Thescelosaurus

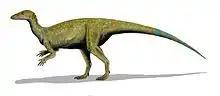
"T. neglectus" restored with scaly skin

After the discovery of additional specimens of "Thescelosaurus" preserving both the skull and skeleton, Clint Boyd and colleagues reassessed the historic and current species of "Thescelosaurus" in 2009. One of the new specimens (MOR 979) was found in the Hell Creek of Montana and preserves a nearly complete skull and skeleton. The researchers also identified previously overlooked skull material of the "T. neglectus" paratype USNM 7758, which allowed comparisons of the diagnostic regions of the skull and ankle across multiple specimens and species. The key specimen, however, was NCSM 15728, nicknamed "Willo", which was found in the upper Hell Creek Formation in Harding County, South Dakota by Michael Hammer in 1999. This specimen preserves most of the skeleton and a mass in the chest cavity that was initially interpreted as a heart. "Willo" also includes a complete skull, showing that it was much lower and longer than previously thought. "Willo" and the other new specimens made it clear that "Bugenasaura infernalis" must be assigned to "Thescelosaurus". By reassigning the species, Boyd and colleagues created the new combination "T. infernalis" which they considered undiagnostic.